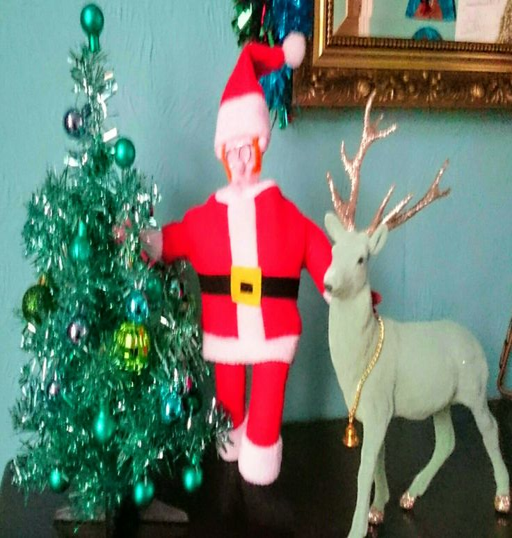
profession is ready for christmas ...